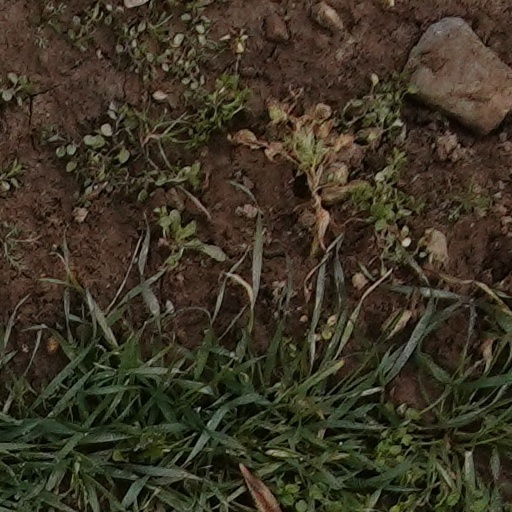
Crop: wheat